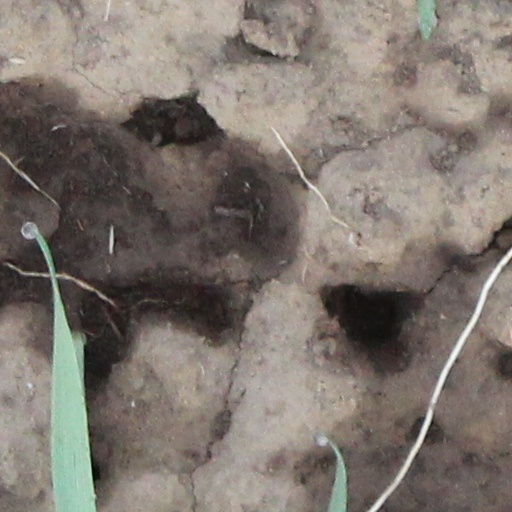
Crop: wheat